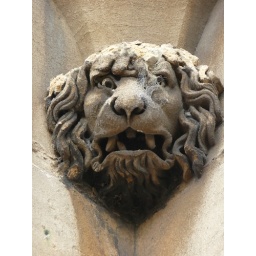
We went on a coach trip to Windsor in August 2009.  We're now walking in Windsor Castle grounds.  Windsor Castle, Windsor, Berkshire.